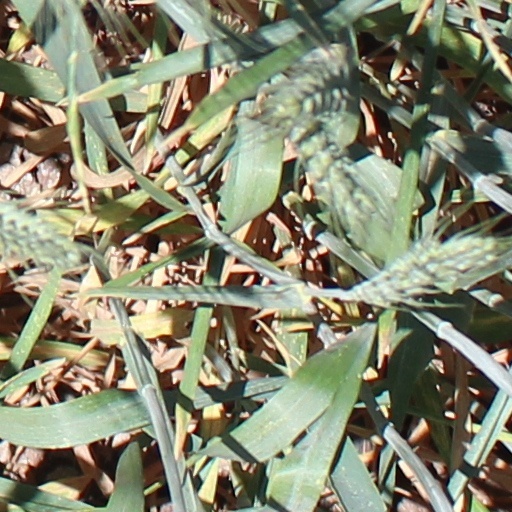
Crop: wheat